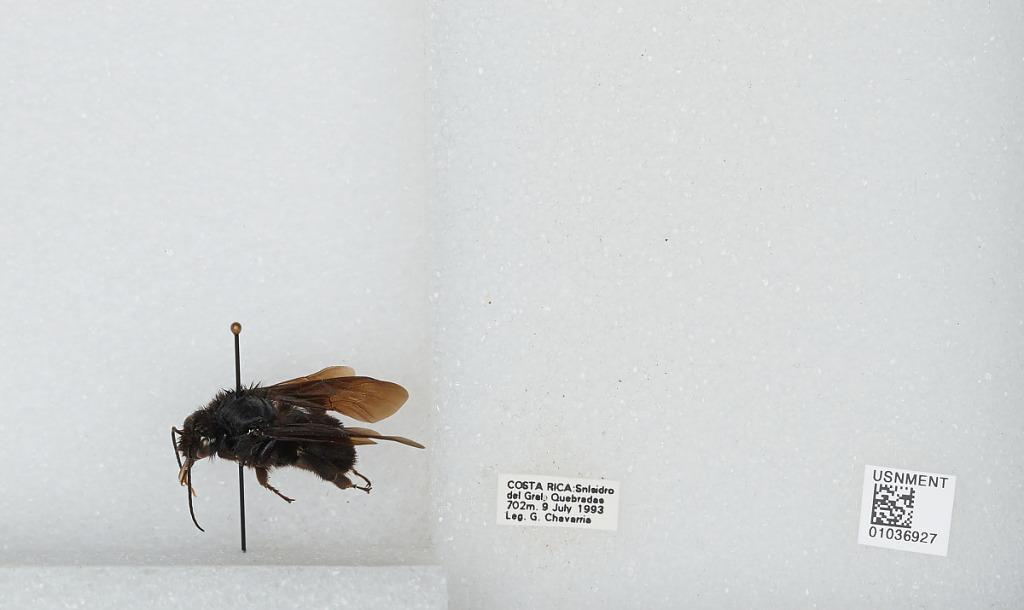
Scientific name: Bombus (Megabombus) pullatus Franklin
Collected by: G. Chavarria
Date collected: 1993-7-9
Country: Costa Rica
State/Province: San Josè
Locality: Quebradas, San Isidro del General